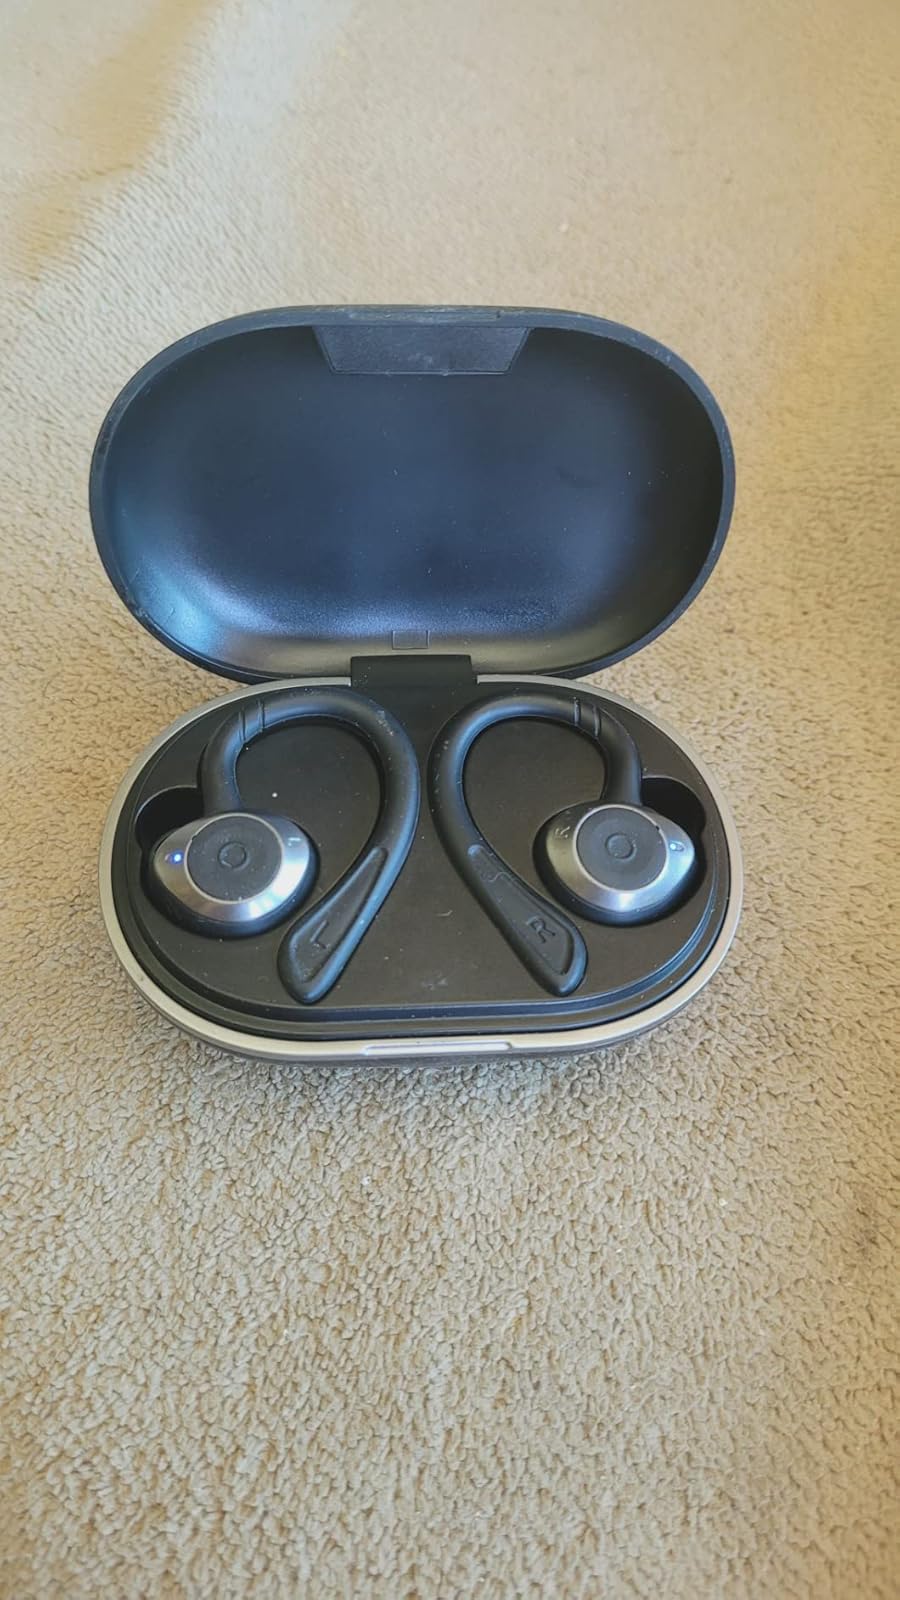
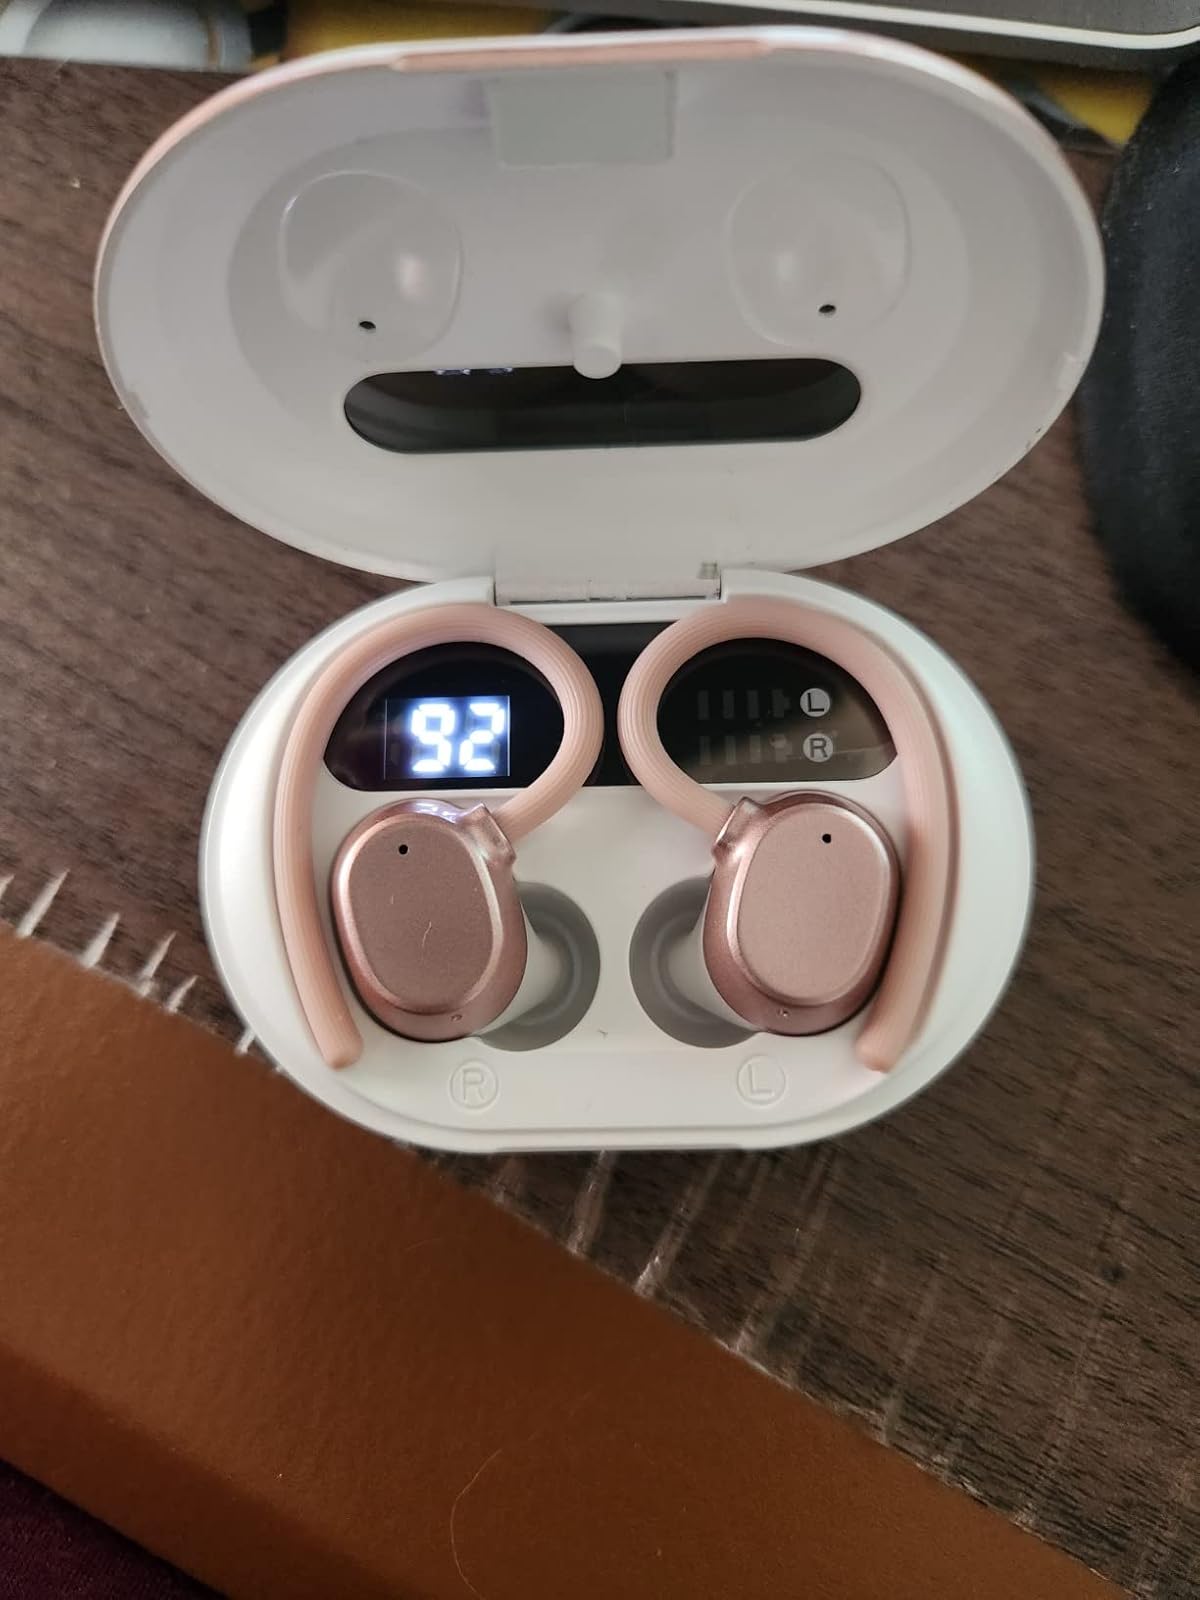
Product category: earbuds
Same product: no